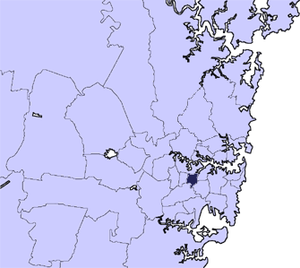
La municipalité d'Ashfield est une ancienne zone d'administration locale de l'agglomération de Sydney, en Nouvelle-Galles du Sud. Elle a existé de 1871 à 2016.